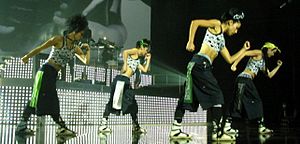
Hollaback Girl / Musikvideo
Gwen Stefani optræder med Harajuku-pigerne
"""Hollaback Girl"" er en popsang skrevet af sangeren Gwen Stefani og Pharrell Williams til Stefanis debutsoloalbum Love. Angel. Music. Baby fra 2004. Som en del af Stefanis vision af at skabe ""en fjollet dance plade,"" er sangen influeret af 1980'ernes dance- og hiphop-musik. De skrev sangen som respons til en nedsættende kommentar, som Courtney Love havde givet om Stefani i et interview med Seventeen magazine.